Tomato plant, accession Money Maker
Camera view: bottom (45 deg); turntable rotation: 240 degrees
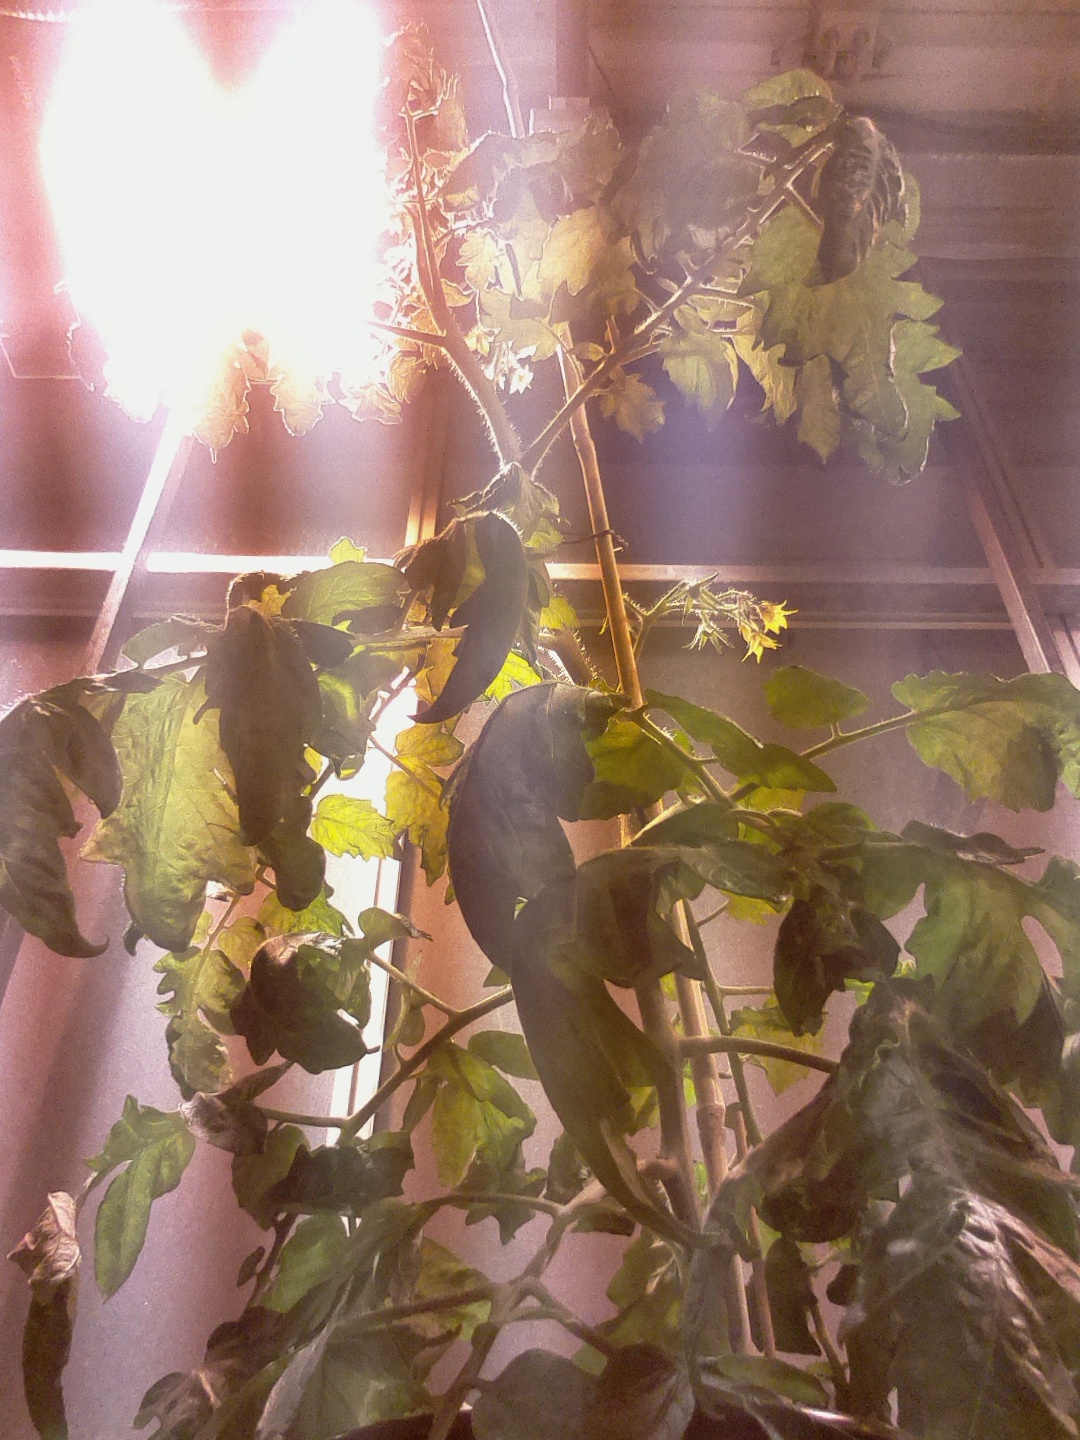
BBCH growth stage 68: Full flowering, 80%-90% of flowers open, more petals falling